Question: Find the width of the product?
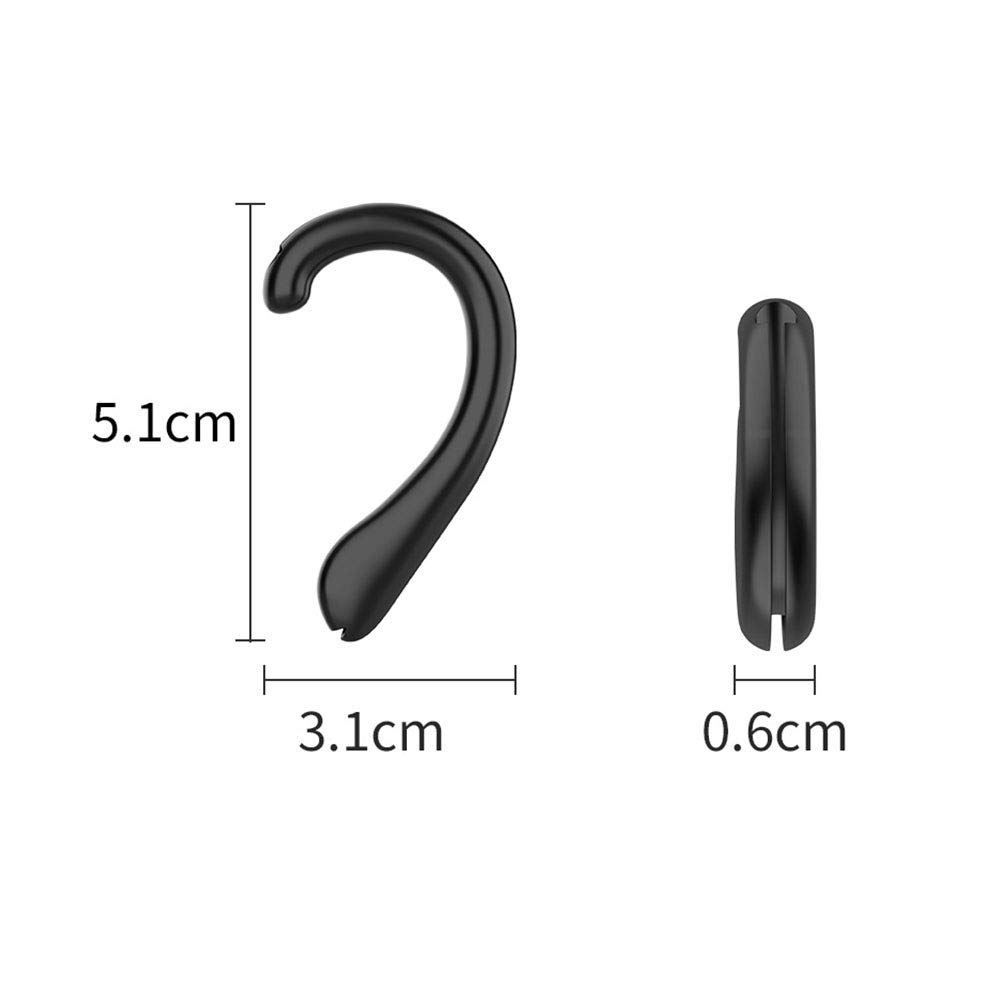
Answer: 0.6 centimetre